Kyotaro Nishimura

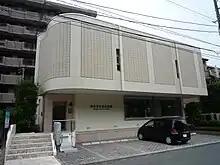
Nishimura Kyotaro Museum

Nishimura is best known for his "train series" mysteries, most of which feature his characters, police detectives Shozo Totsugawa, Sadao Kamei and Tokitaka Honda. He won the Mystery Writers of Japan Award in 1981 for "The Terminal Murder Case."